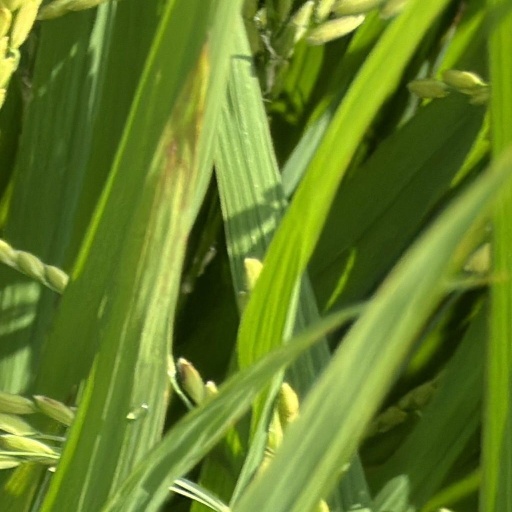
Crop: rice